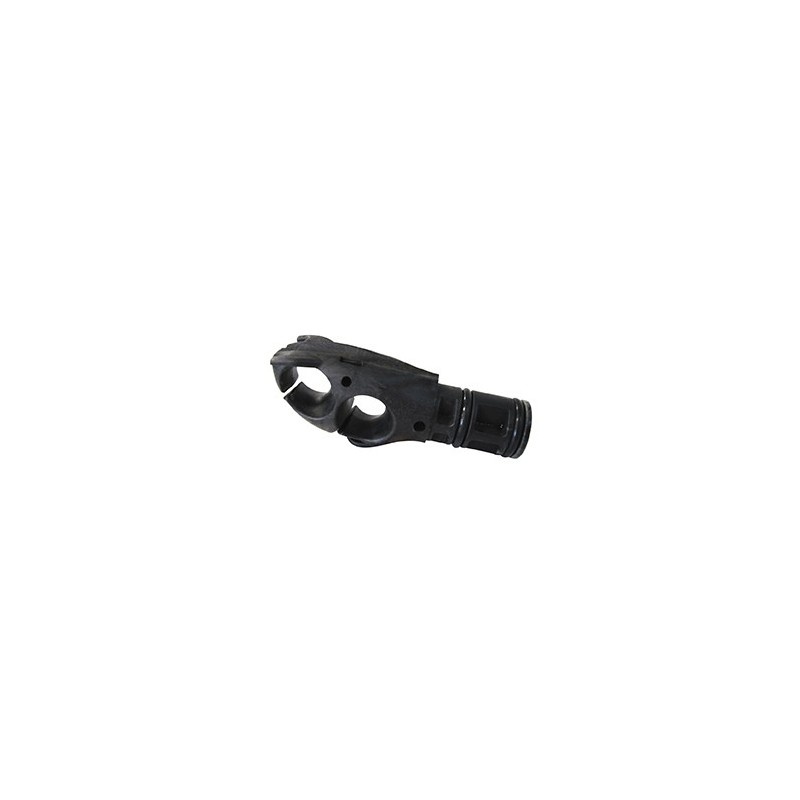
Epsealon Striker Muzzel
This muzzle made in Nylon 6 loaded with 30% fiberglass for better resistance. Male fitting with double o-ring seal Dia. 26mm. Possibility of cable passage on both sides 316L stainless steel pin underneath for a solid hold of the shock absorber Supplied with bridge and pin.
Brand: VUDU SPEARFISHING
Category: Sporting Goods > Outdoor Recreation > Fishing > Fishing Tackle > Fishing Sinkers > Fishing Barrels